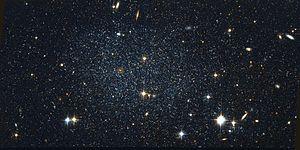
La galaxie naine de la Machine pneumatique est une galaxie naine sphéroïdale qui semble faire partie de notre Groupe local. Elle fut découverte en 1985 par H.G. Corwin, A. de Vaucouleurs et G. de Vaucouleurs, mais sa possible appartenance au Groupe local ne fut établie qu’en 1997 par Alan Whiting et George Hau.